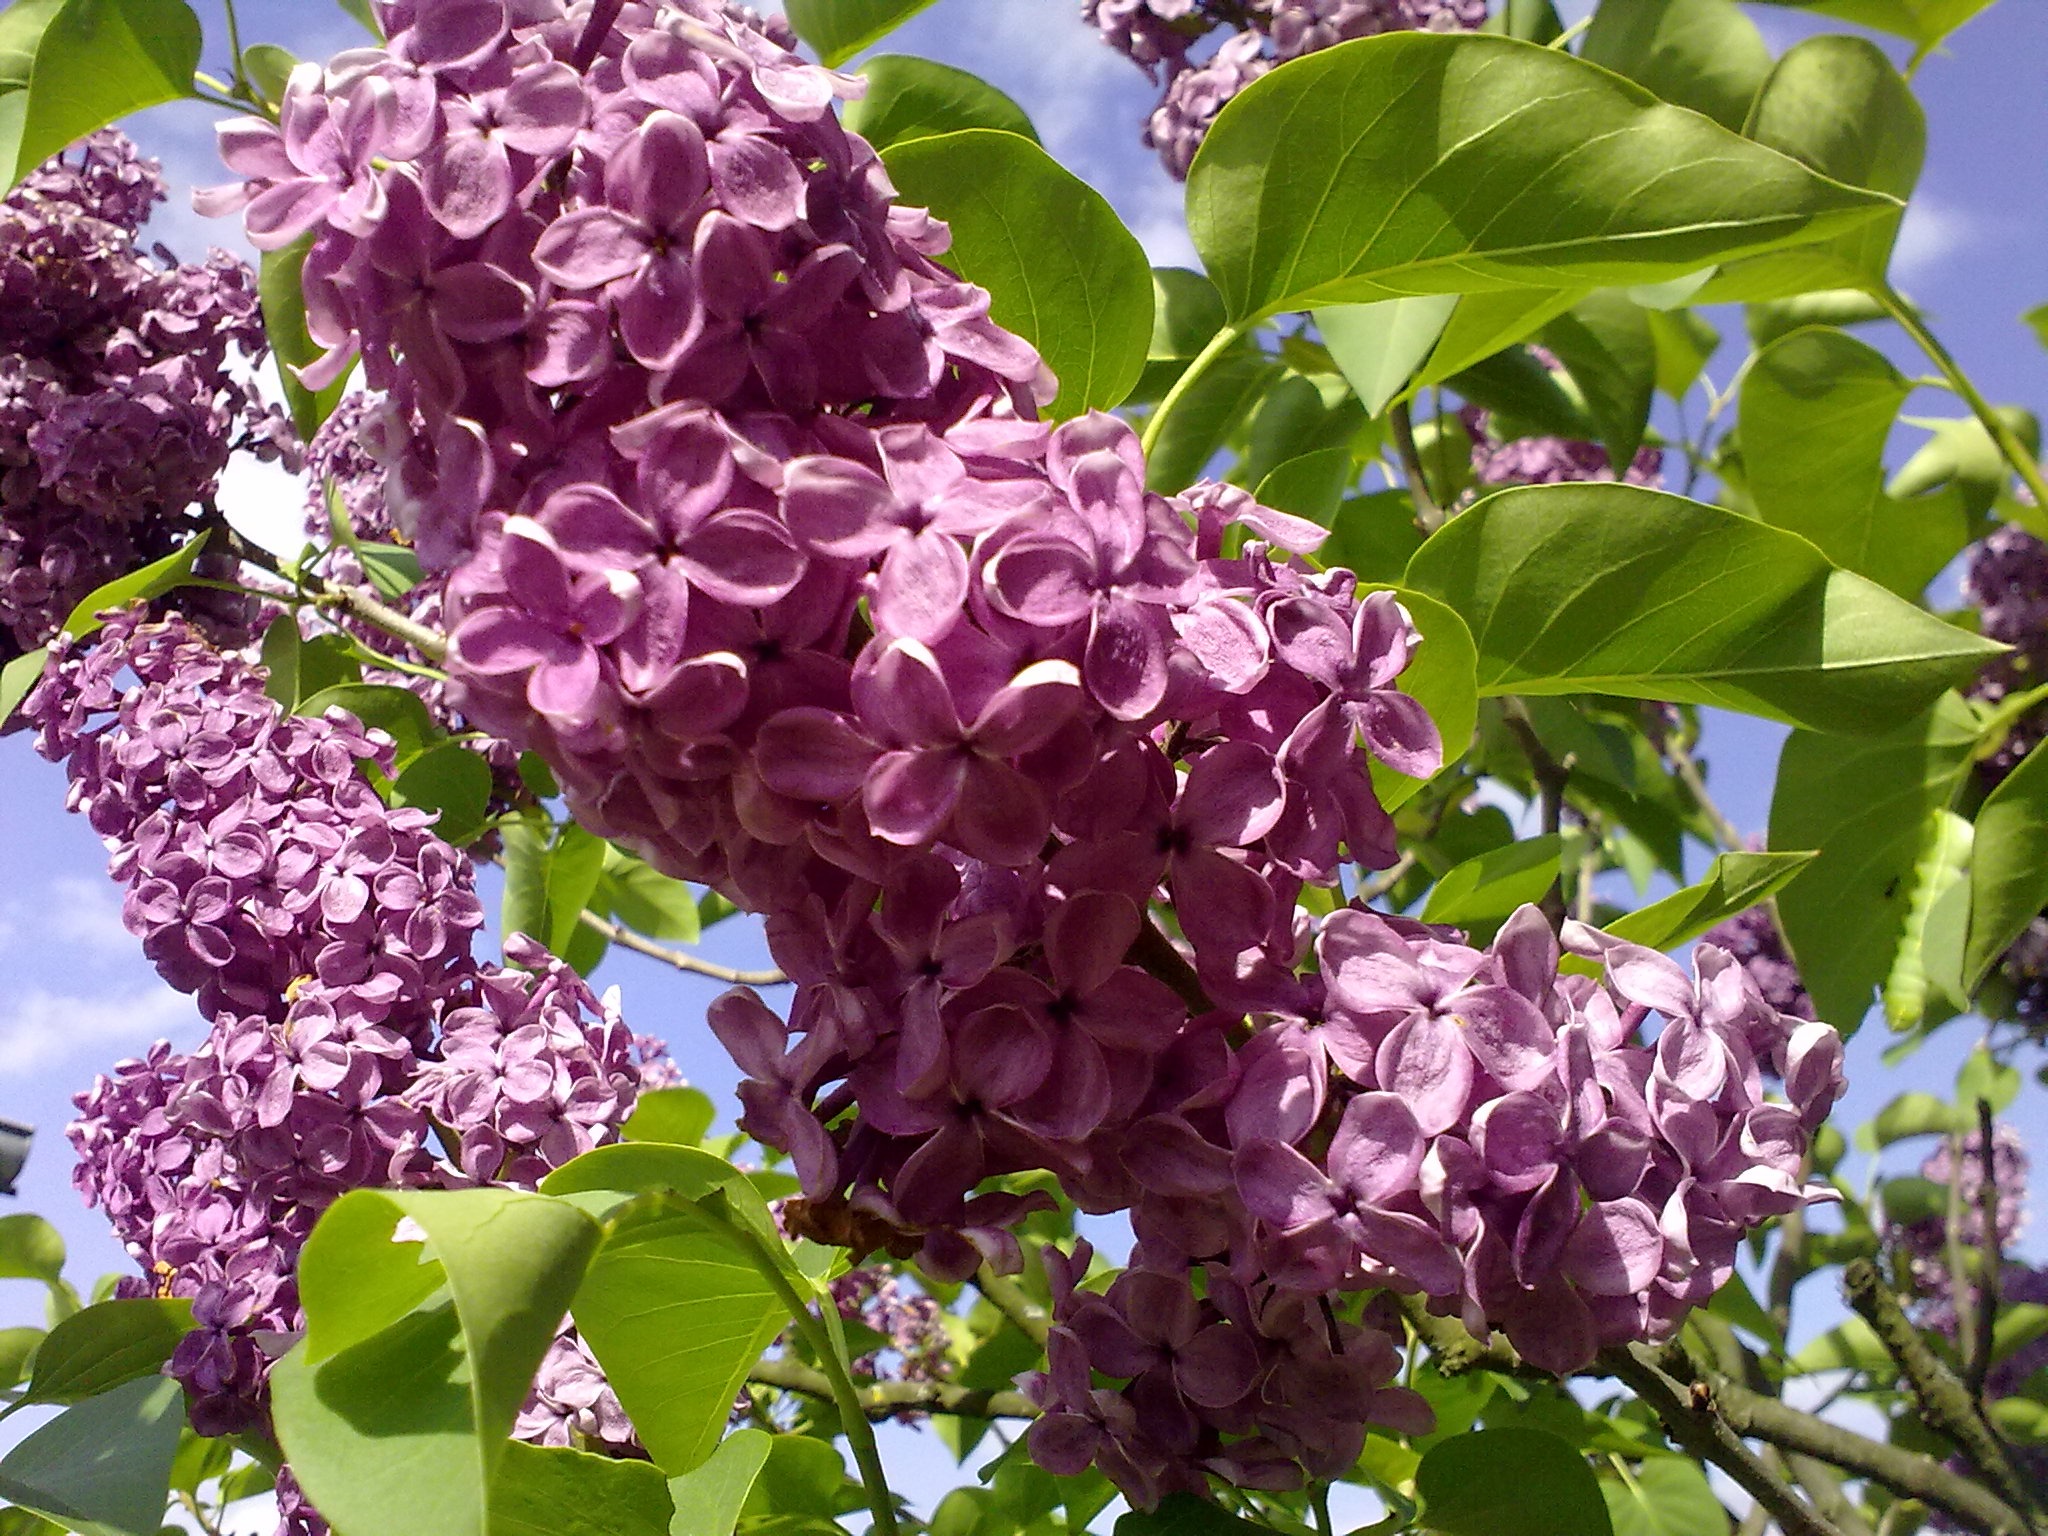
blossom, plant, flower, botany, garden, flora, hydrangea, outdoors, shrub, lilac, flowering plant, light purple, land plant, olive family